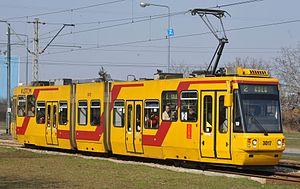
Le Tramway de Varsovie est exploité depuis 1866 et compte actuellement 30 lignes.